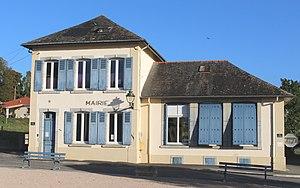
Mairie de Sinzos (Hautes-Pyrénées)
Sinzos est une commune française située dans le département des Hautes-Pyrénées, en région Occitanie.